Robert Stephenson

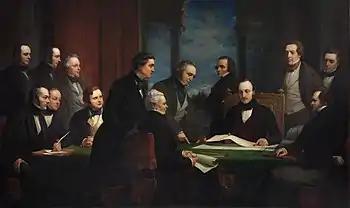
"The Royal Commissioners for the Exhibition of 1851" by Henry Wyndham Phillips. Stephenson is stood on the far right of the group painting.

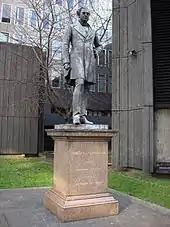
Statue of Robert Stephenson outside Euston Station in London

The Chester & Holyhead Railway received its permission in 1845, and Robert became the chief engineer and designed an iron bridge to cross the River Dee just outside Chester. Completed in September 1846, it was inspected by the Board of Trade Inspector, Major-General Paisley, on 20 October. On 24 May 1847 the bridge gave way under a passenger train; the locomotive and driver made it across, but the tender and carriages fell into the river. Five people died. Conder attended the inquest at Chester: he recounts that Paisley was so agitated he was nearly unable to speak; Robert was pale and haggard and the foreman of the jury seemed determined to get a verdict of manslaughter. Robert had been prepared to admit liability but was persuaded to present a defence that the cast-iron girder could only have fractured because the tender had derailed from a broken wheel. Robert was supported by expert witnesses such Locke, Charles Vignoles, Gooch and Kennedy, and a verdict of accidental death was returned. Robert never used long cast-iron girders again, and a Royal Commission was later set up to look at the use of cast iron by the railway companies.